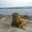
Label: seal